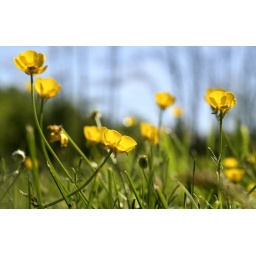
spend hot days layin in the grass with the little flowers